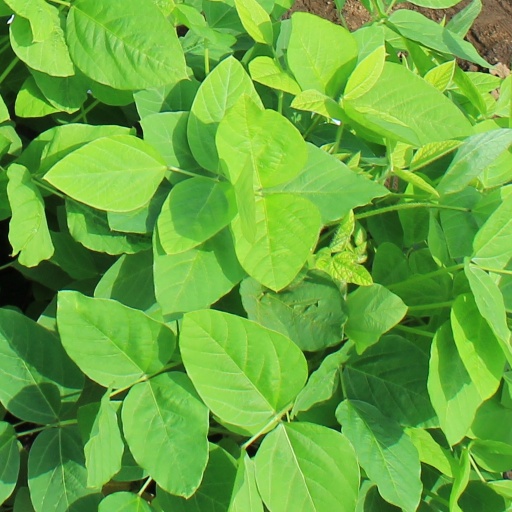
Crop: soybean